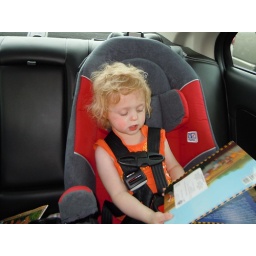
Looking at books in the car